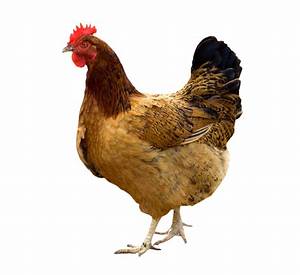
Label: chicken